Mogallu

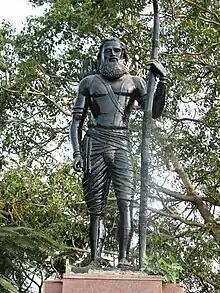
Alluri Sita Rama Raju statue

According to Indian census, 2011, the demographic details of Mogallu Village is as follows: